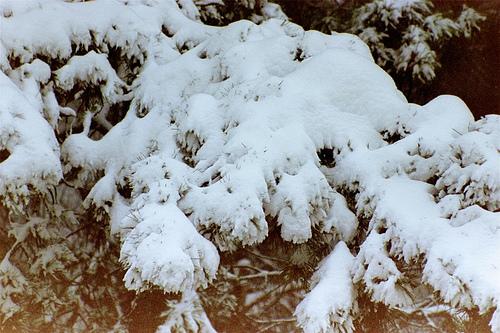
Weather: snow or frosty